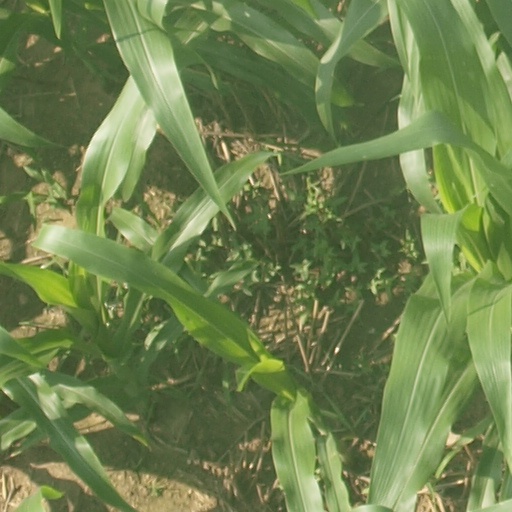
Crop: maize; corn